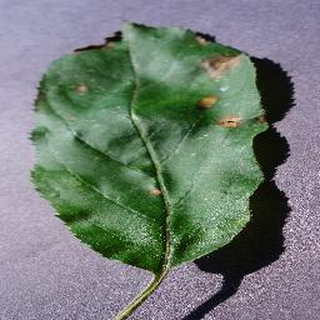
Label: apple_black_rot